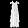
Label: Dress